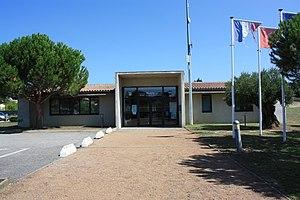
Mairie de Cazilhac
Cazilhac est une commune française, située dans le département de l'Aude en région Occitanie.